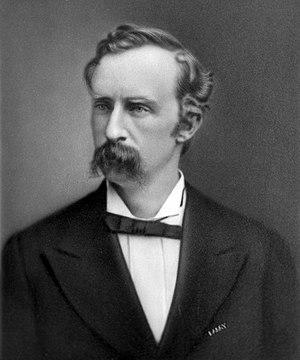
George Armstrong Custer est un général de cavalerie américain. Célèbre pour ses exploits durant la guerre de Sécession, il est en outre l'une des principales figures américaines des guerres indiennes du XIXᵉ siècle. Il est tué lors de la bataille de Little Bighorn durant laquelle ses troupes du 7ᵉ régiment de cavalerie sont défaites par une coalition de tribus indiennes.